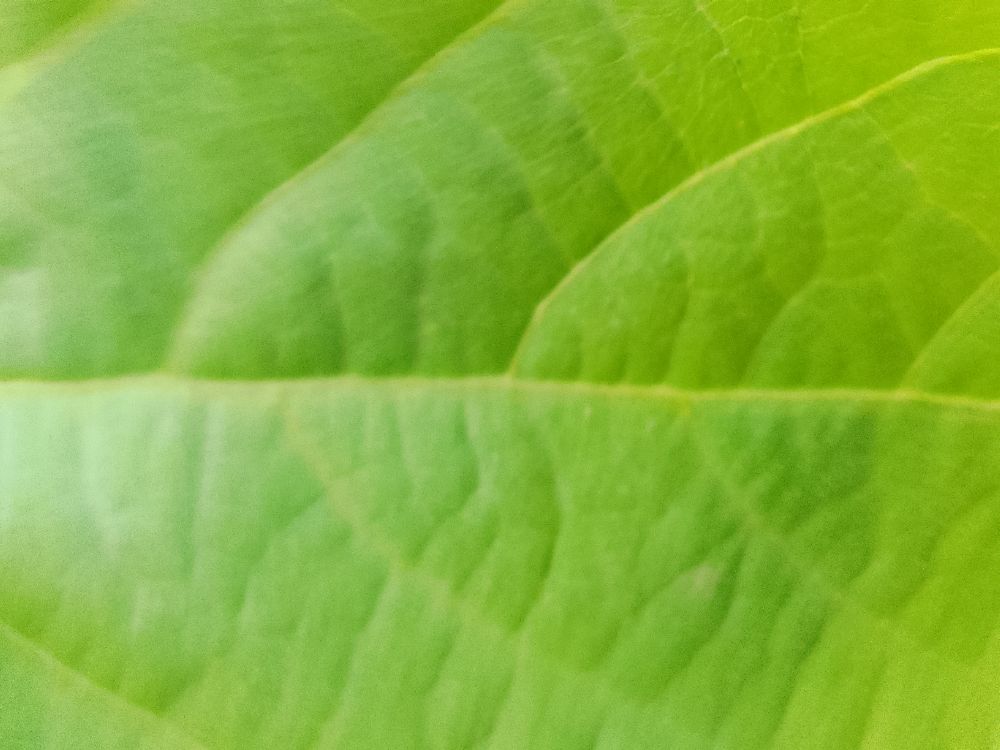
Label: healthy